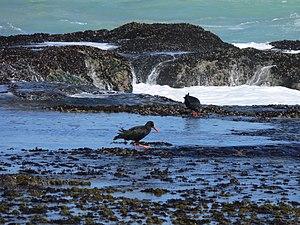
Cet article recense les zones humides d'Afrique du Sud concernées par la convention de Ramsar.